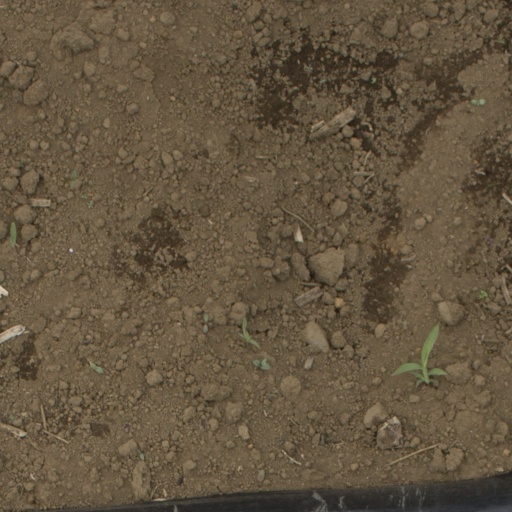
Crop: Jerusalem artichoke